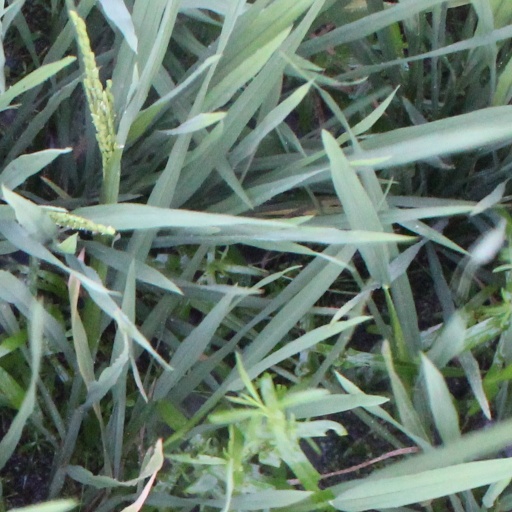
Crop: rice